Southern front of the Russian invasion of Ukraine

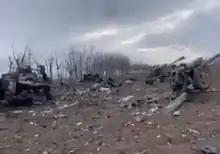
Destroyed Russian artillery and vehicles near Mykolaiv, 3 March 2022

Russian troops attacked Mykolaiv on 4 March. Local officials stated that Russian forces had captured some of the outskirts of the city. Ukrainian forces repelled the attack, recapturing Mykolaiv International Airport.